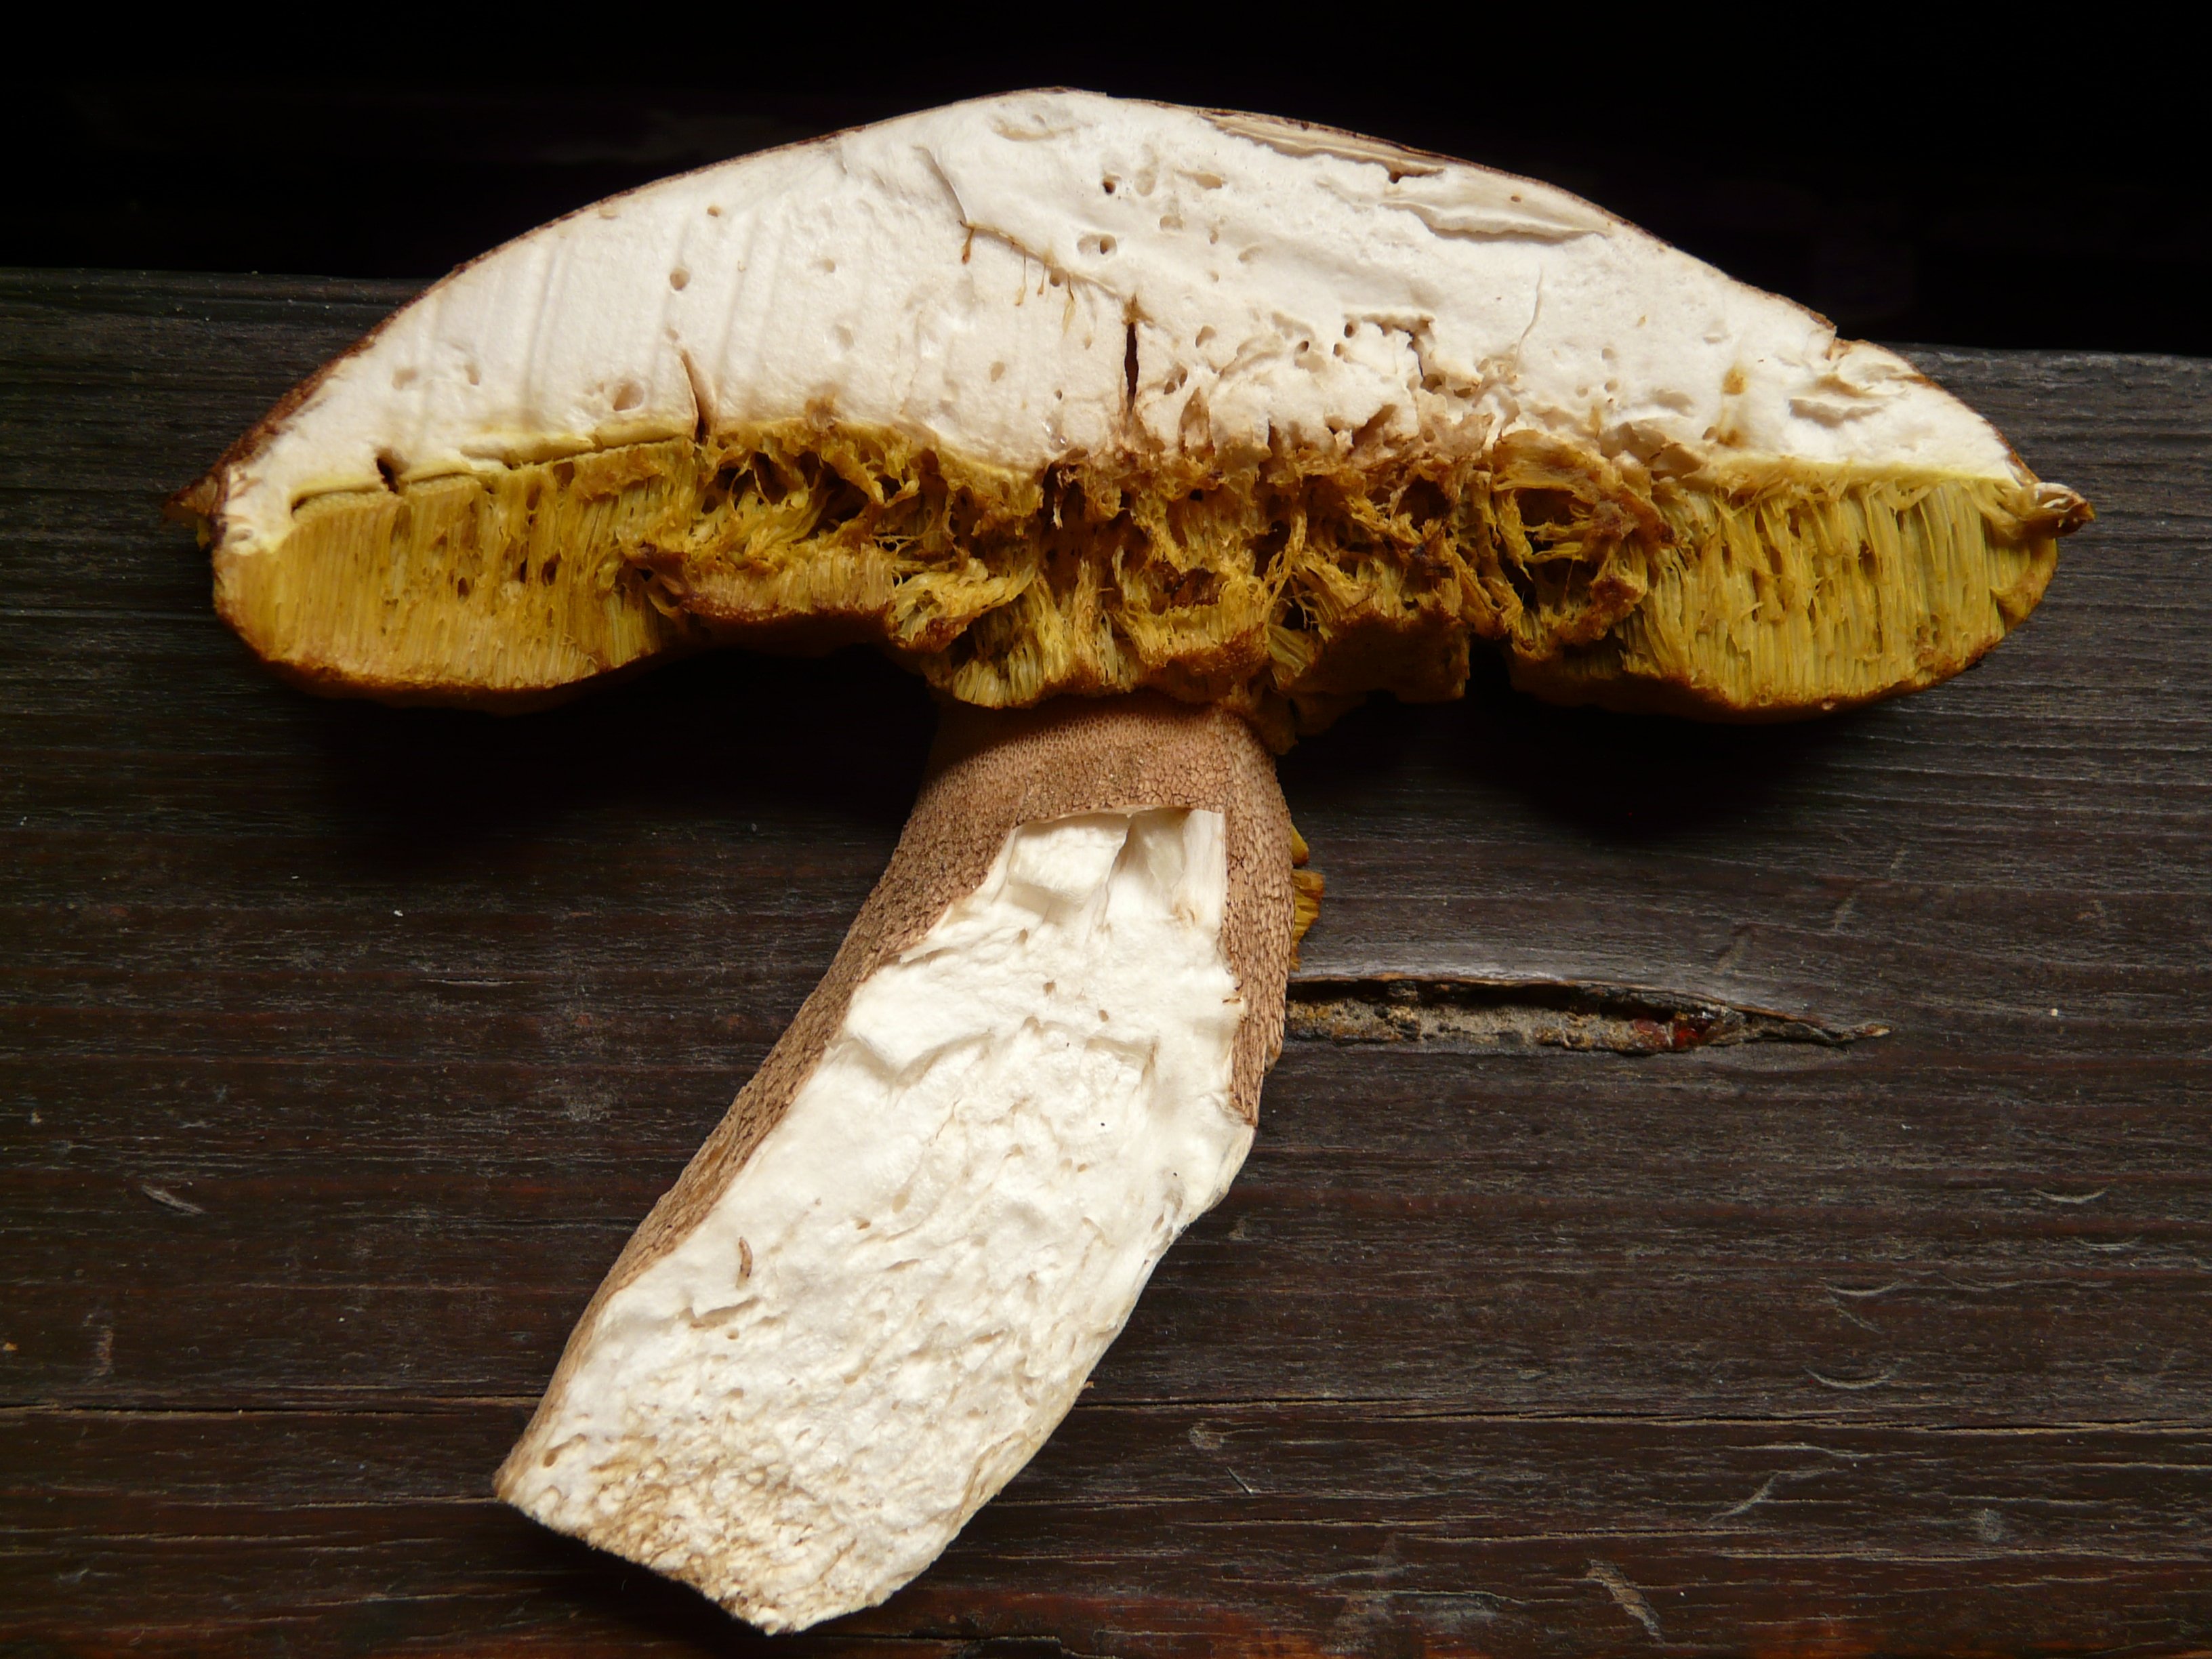
nature, plant, wood, food, produce, mushroom, eat, macro photography, matsutake, cep, edible mushroom, shiitake, medicinal mushroom, penny bun